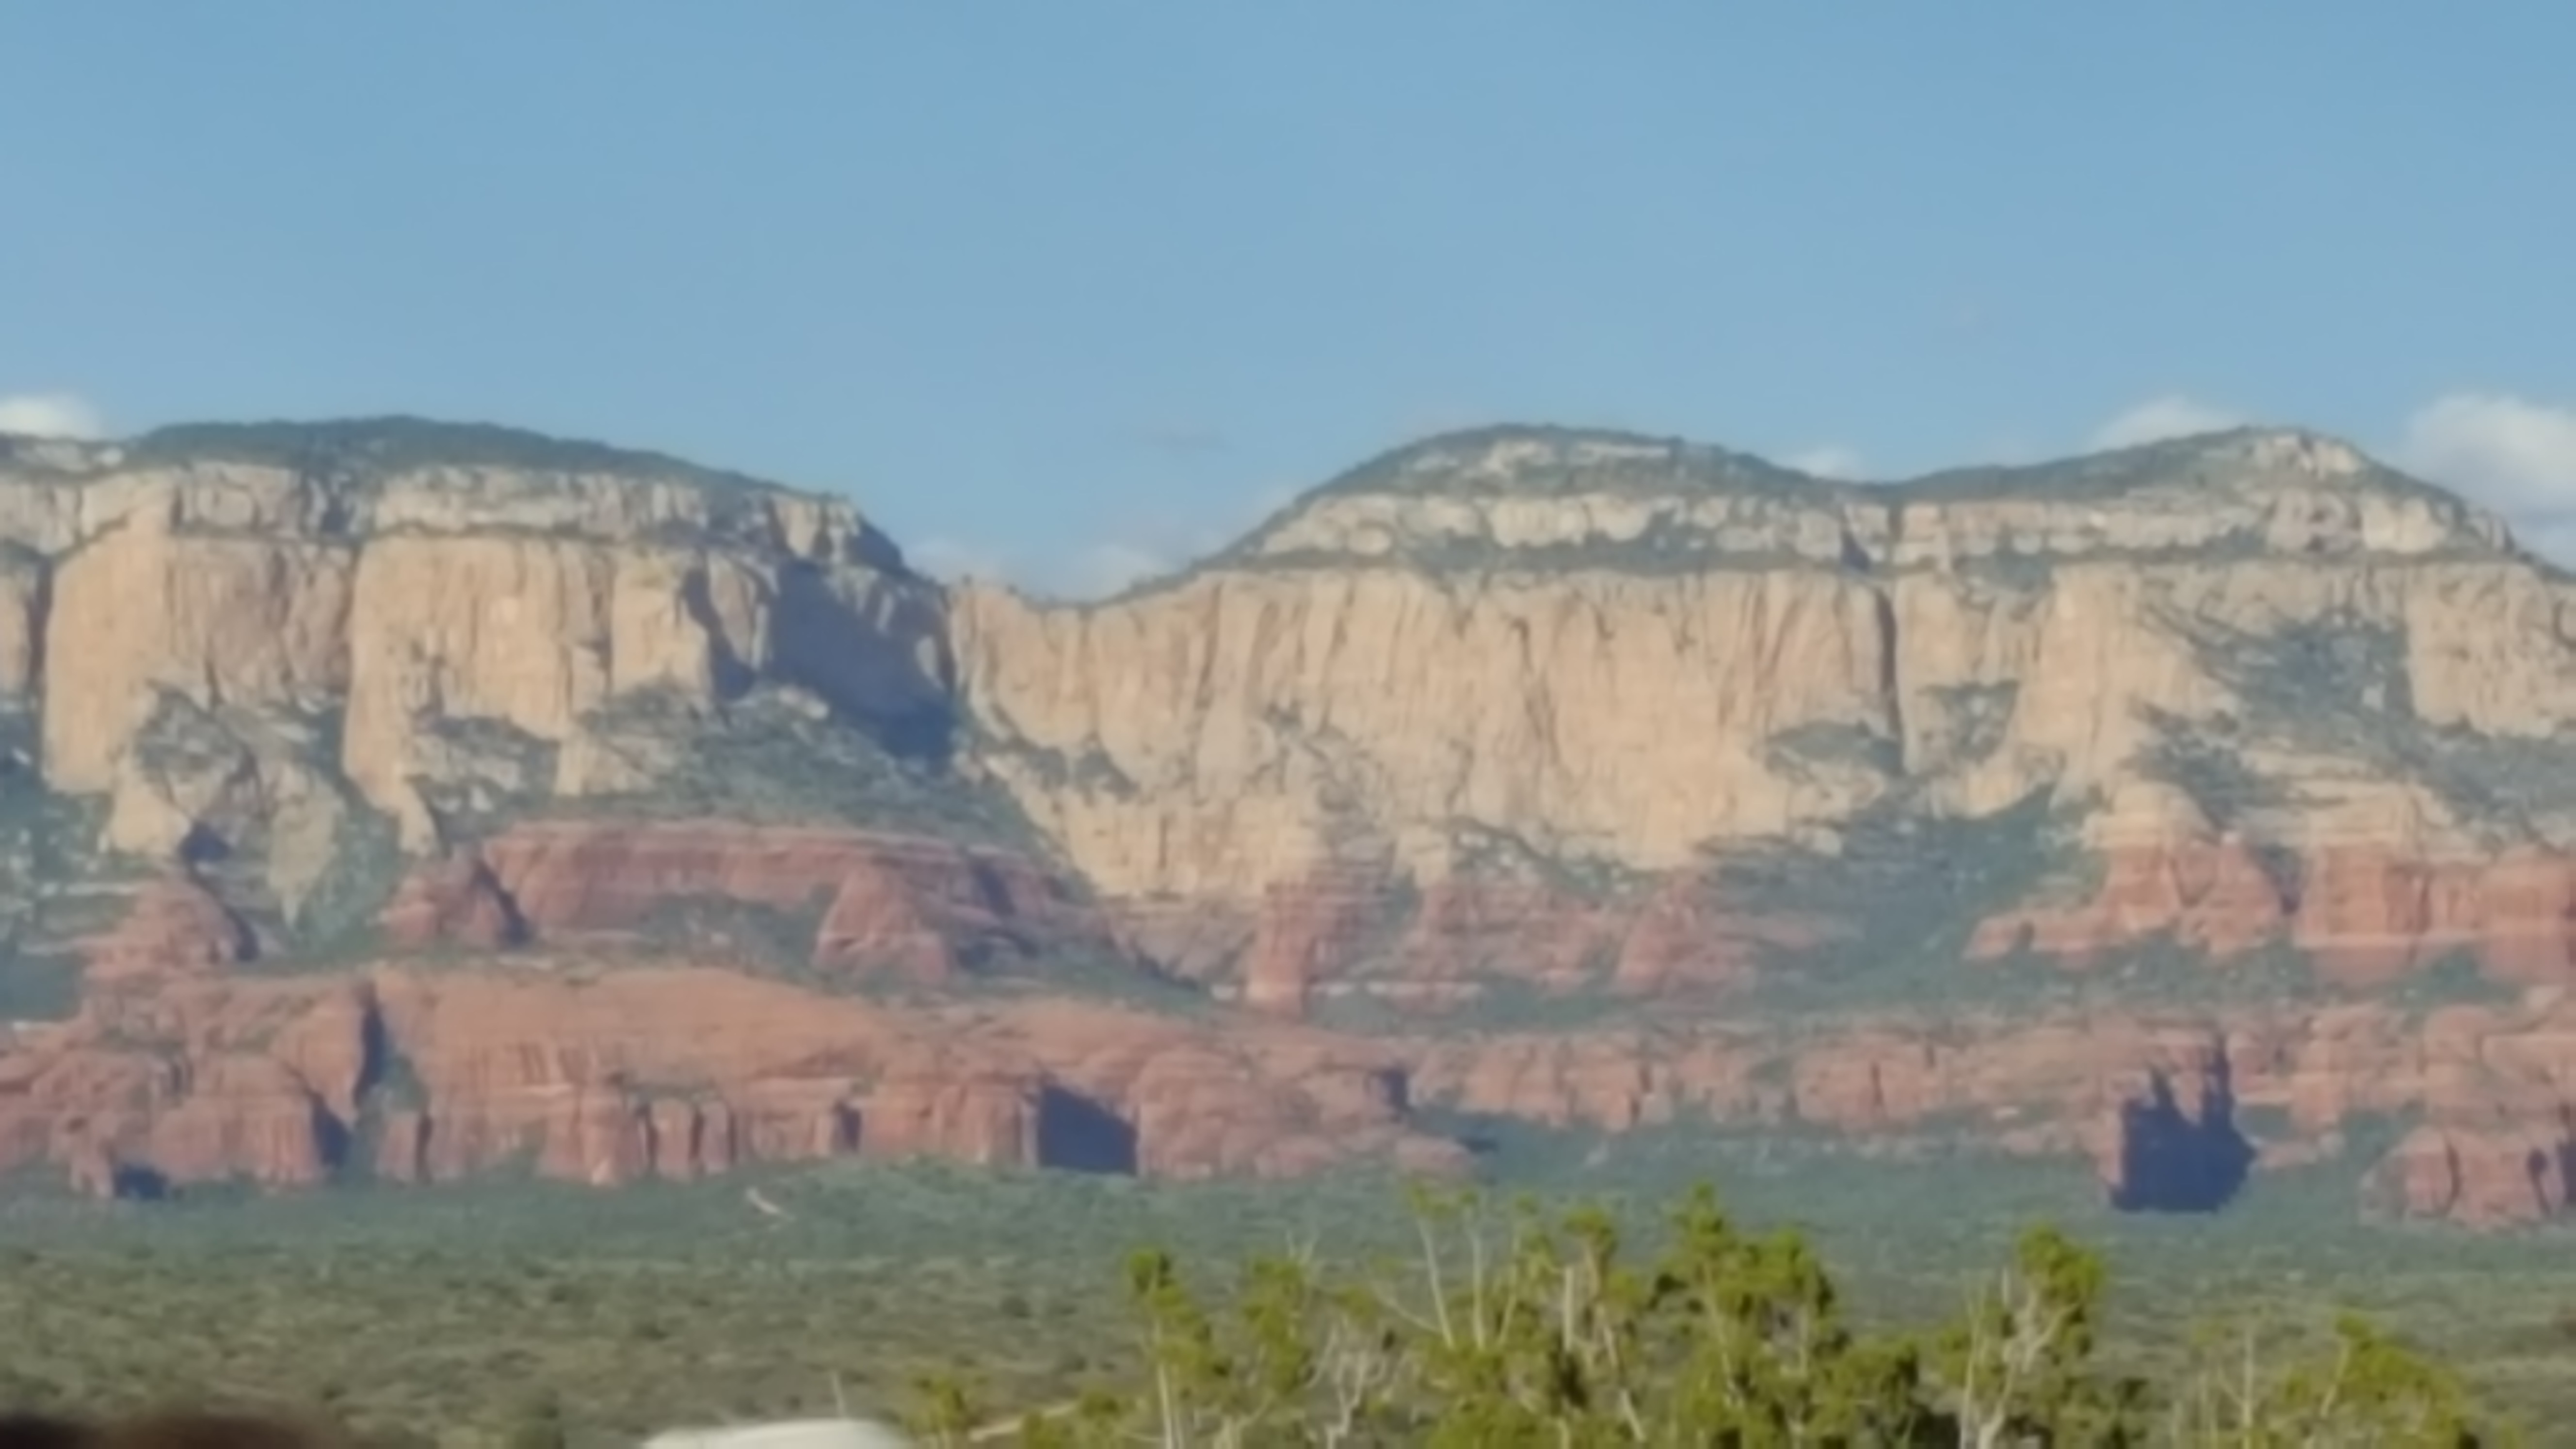
valley, panorama, formation, canyon, national park, badlands, plateau, wadi, butte, landform, geographical feature